Yusuf Sulaimon Lasun

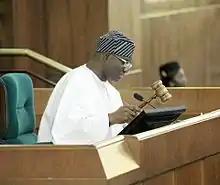
Lasun presiding over the House

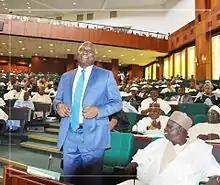
Lasun during a session

Lasun has presided over the affairs of the House when the Speaker, Yakubu Dogara, was unavoidably absent or had to participate on the floor of the House. Lasun led some members of the House to the 15th Commonwealth Speakers and Presiding Officers Conference African Region, in Accra, Ghana, in November, 2015. He was the deputy chairperson of the conference. He represented the Speaker at an investigative public hearing on the activities of the Nigerian Electricity Regulatory Commission (NERC) conducted by the House Committee on Power at the National Assembly on Tuesday, December 1, 2015. He presided over the House during the second reading of a bill seeking to legalise the establishment of the North - East Development Commission, which was sponsored by the Speaker, Yakubu Dogara.